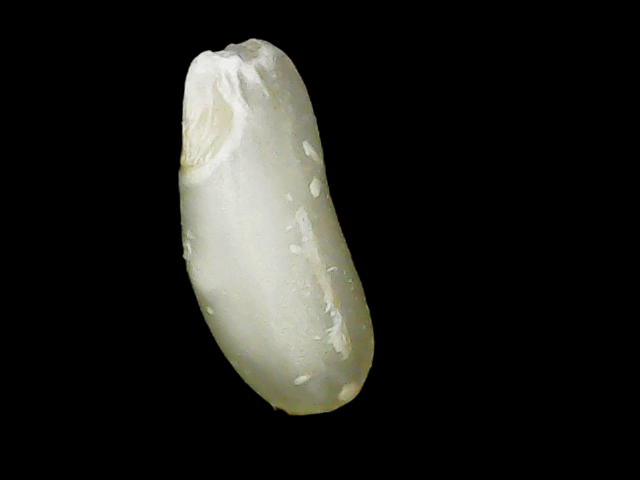
Rice variety: Binadhan24